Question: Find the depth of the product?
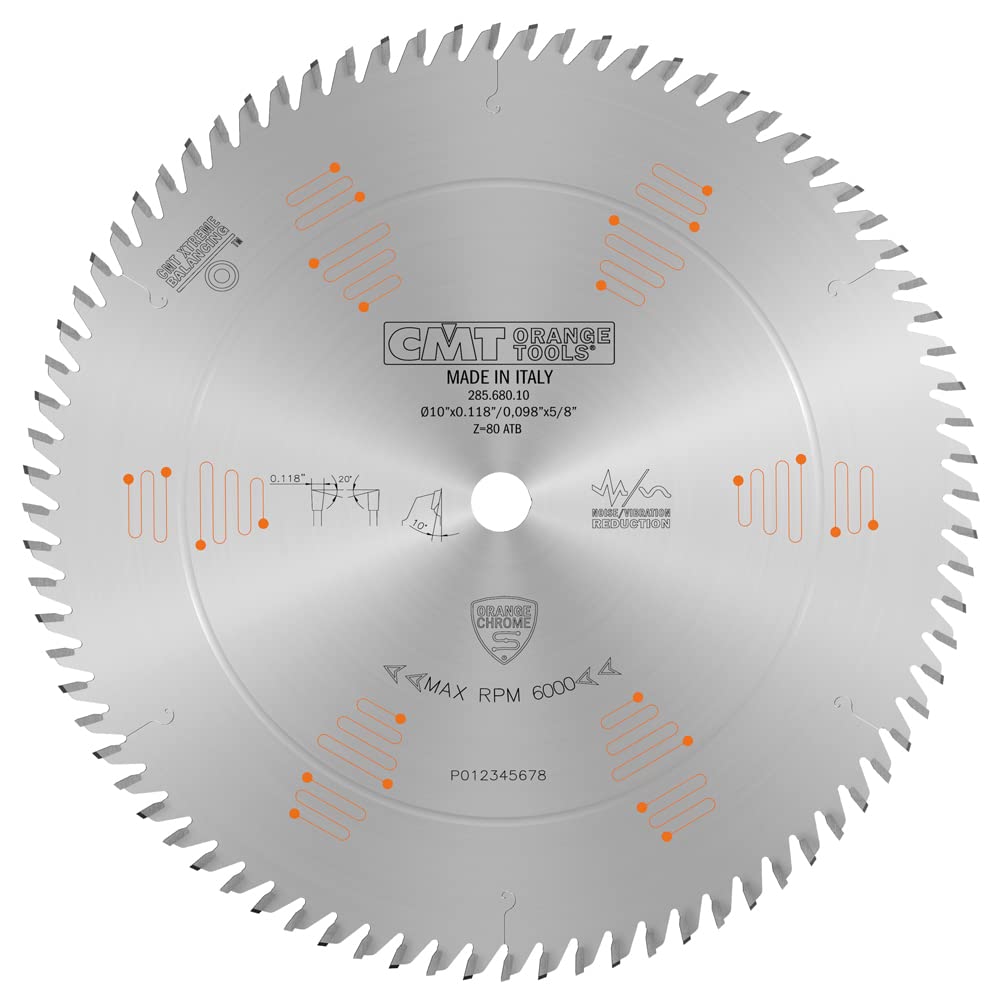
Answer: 10.0 inch